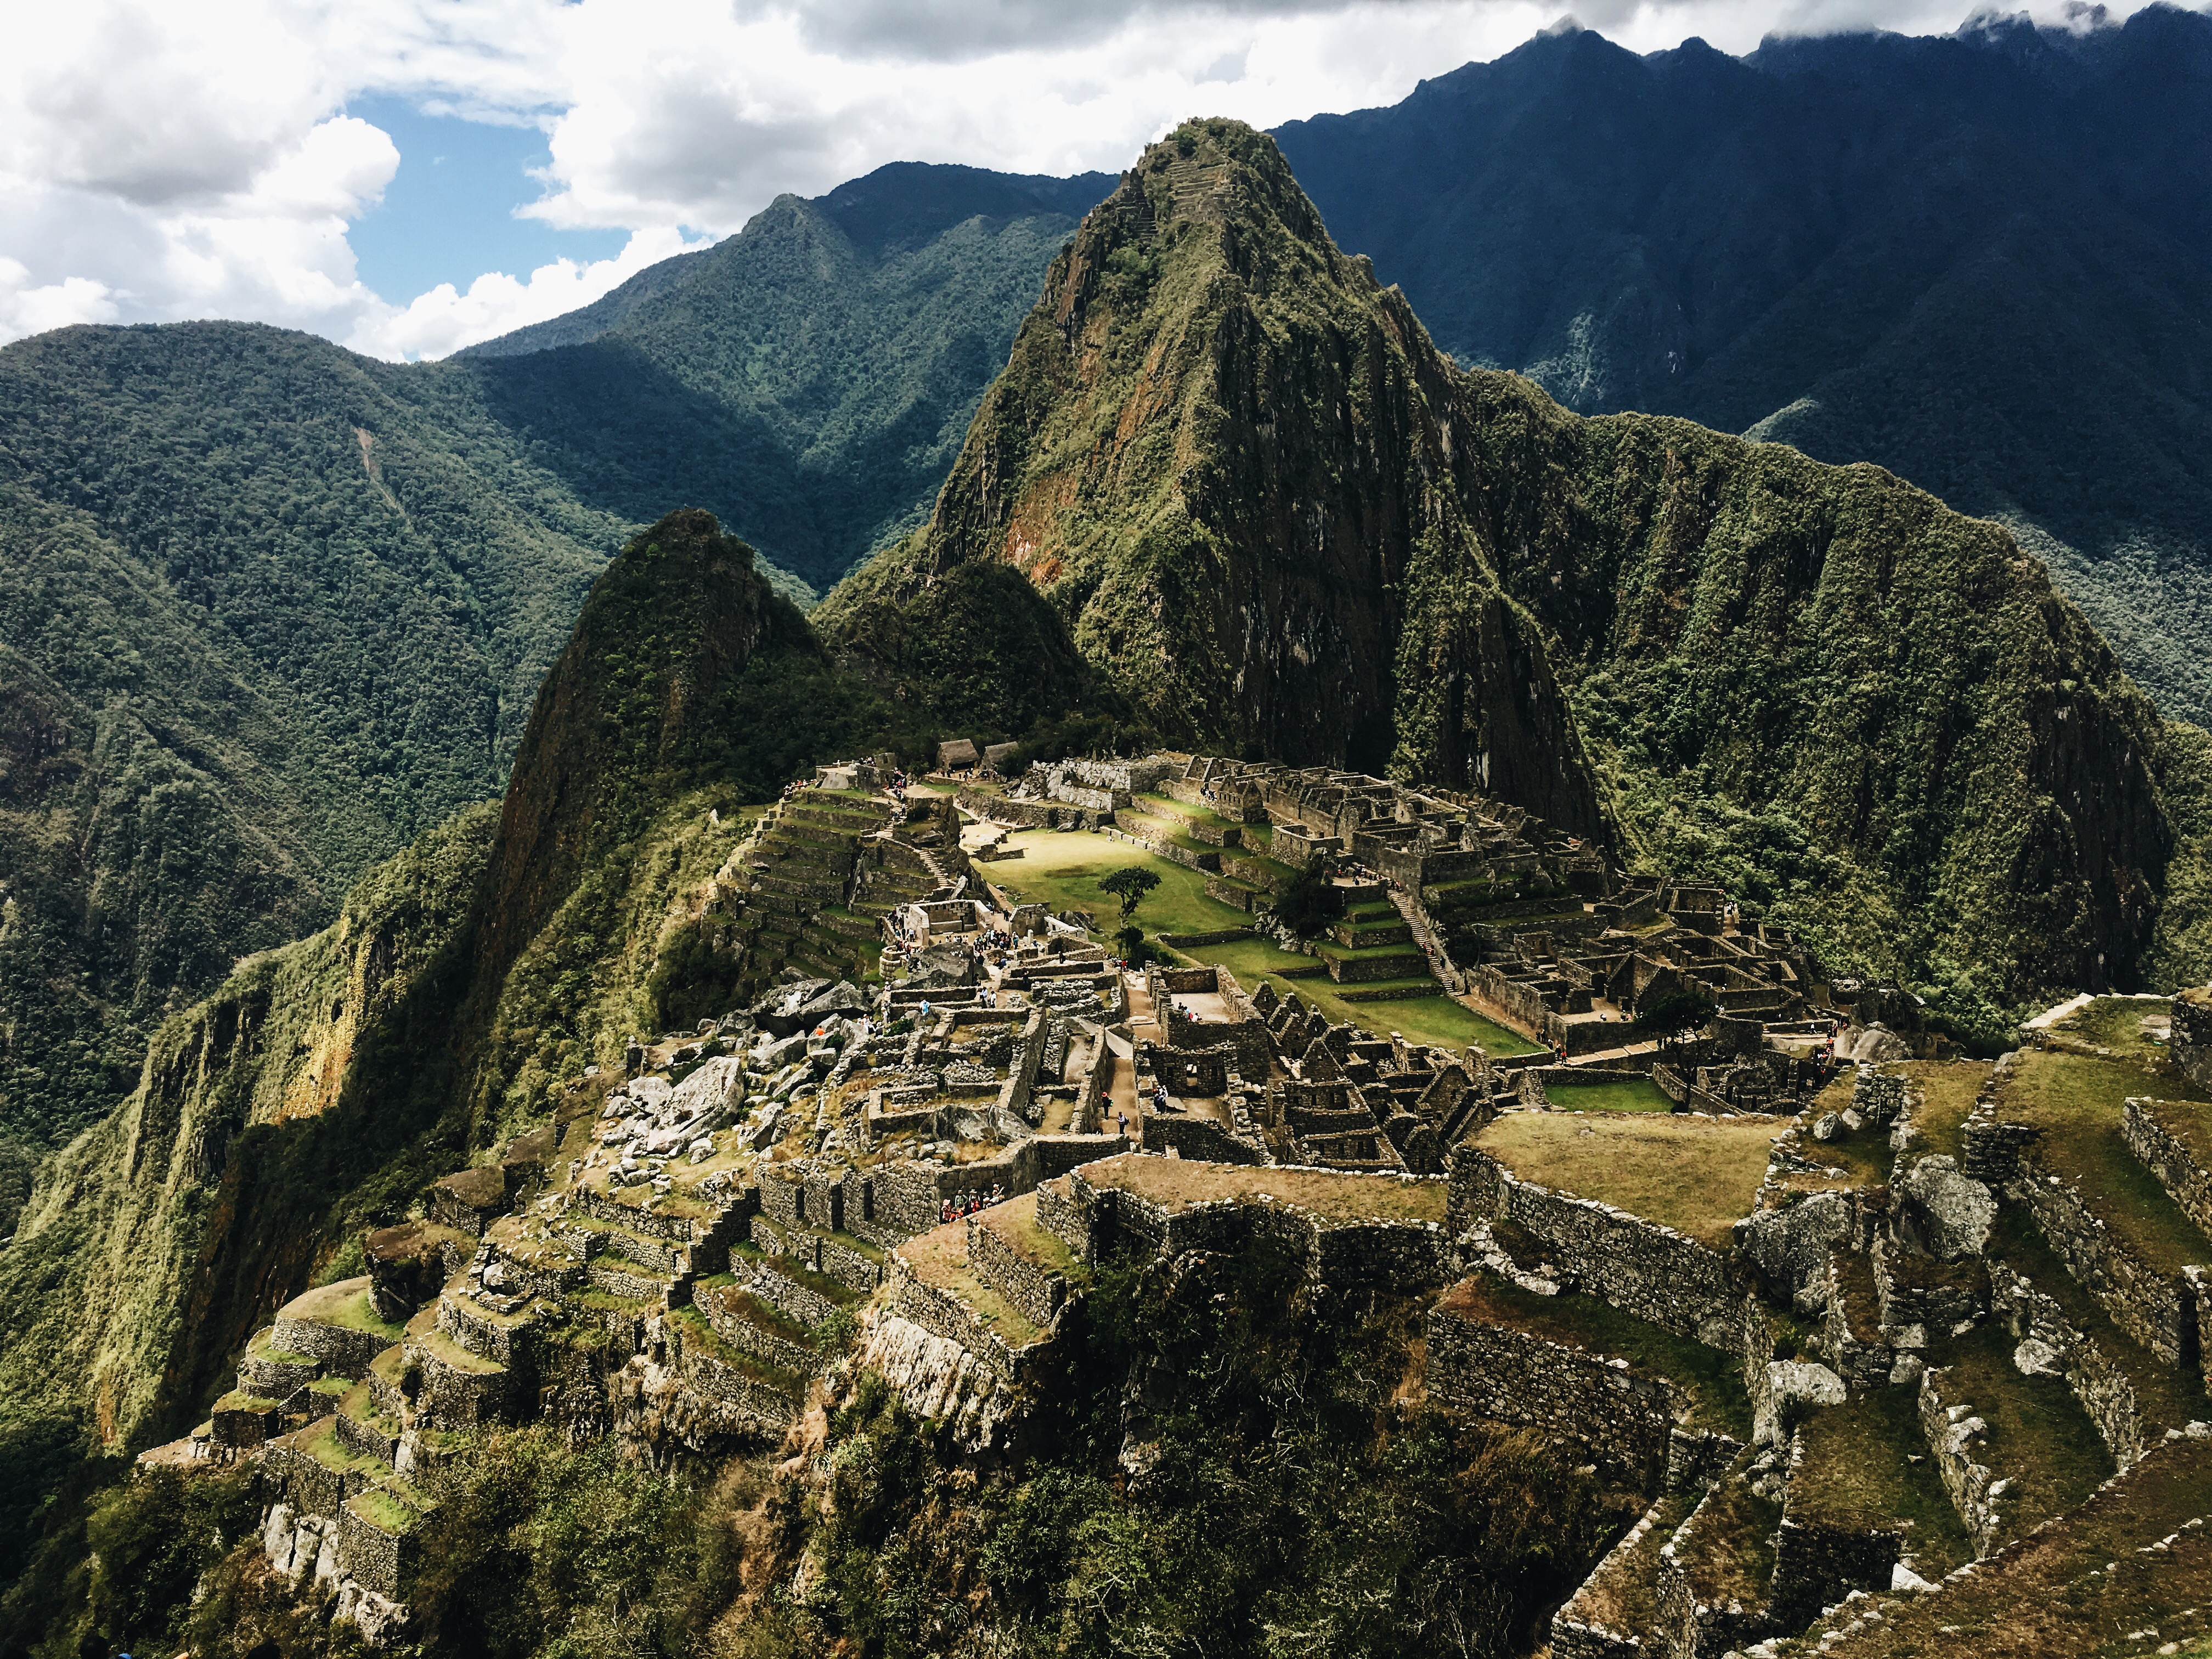
landscape, nature, rock, walking, mountain, hill, valley, mountain range, ruin, terrain, ridge, machu picchu, summit, geology, alps, plateau, landform, aerial photography, mountain pass, machu pichu, geographical feature, mountainous landforms